Saïd Chiba

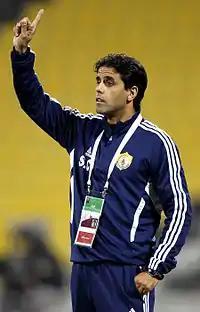
Chiba in 2011

Saïd Chiba (born 28 September 1970) is a Moroccan football manager and former player who manages the Morocco under-17 team.